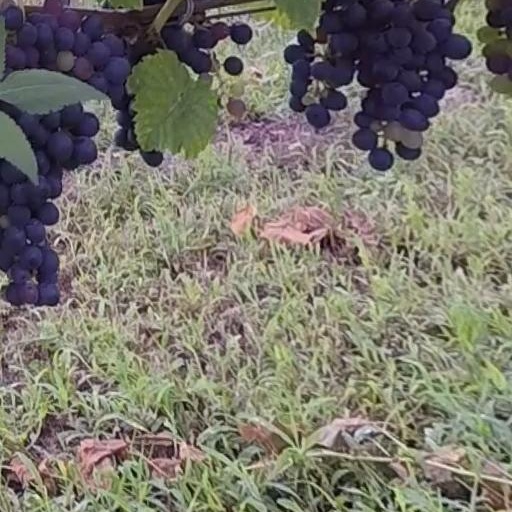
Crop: grape